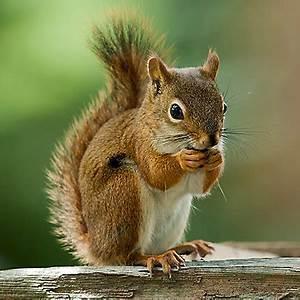
squirrel